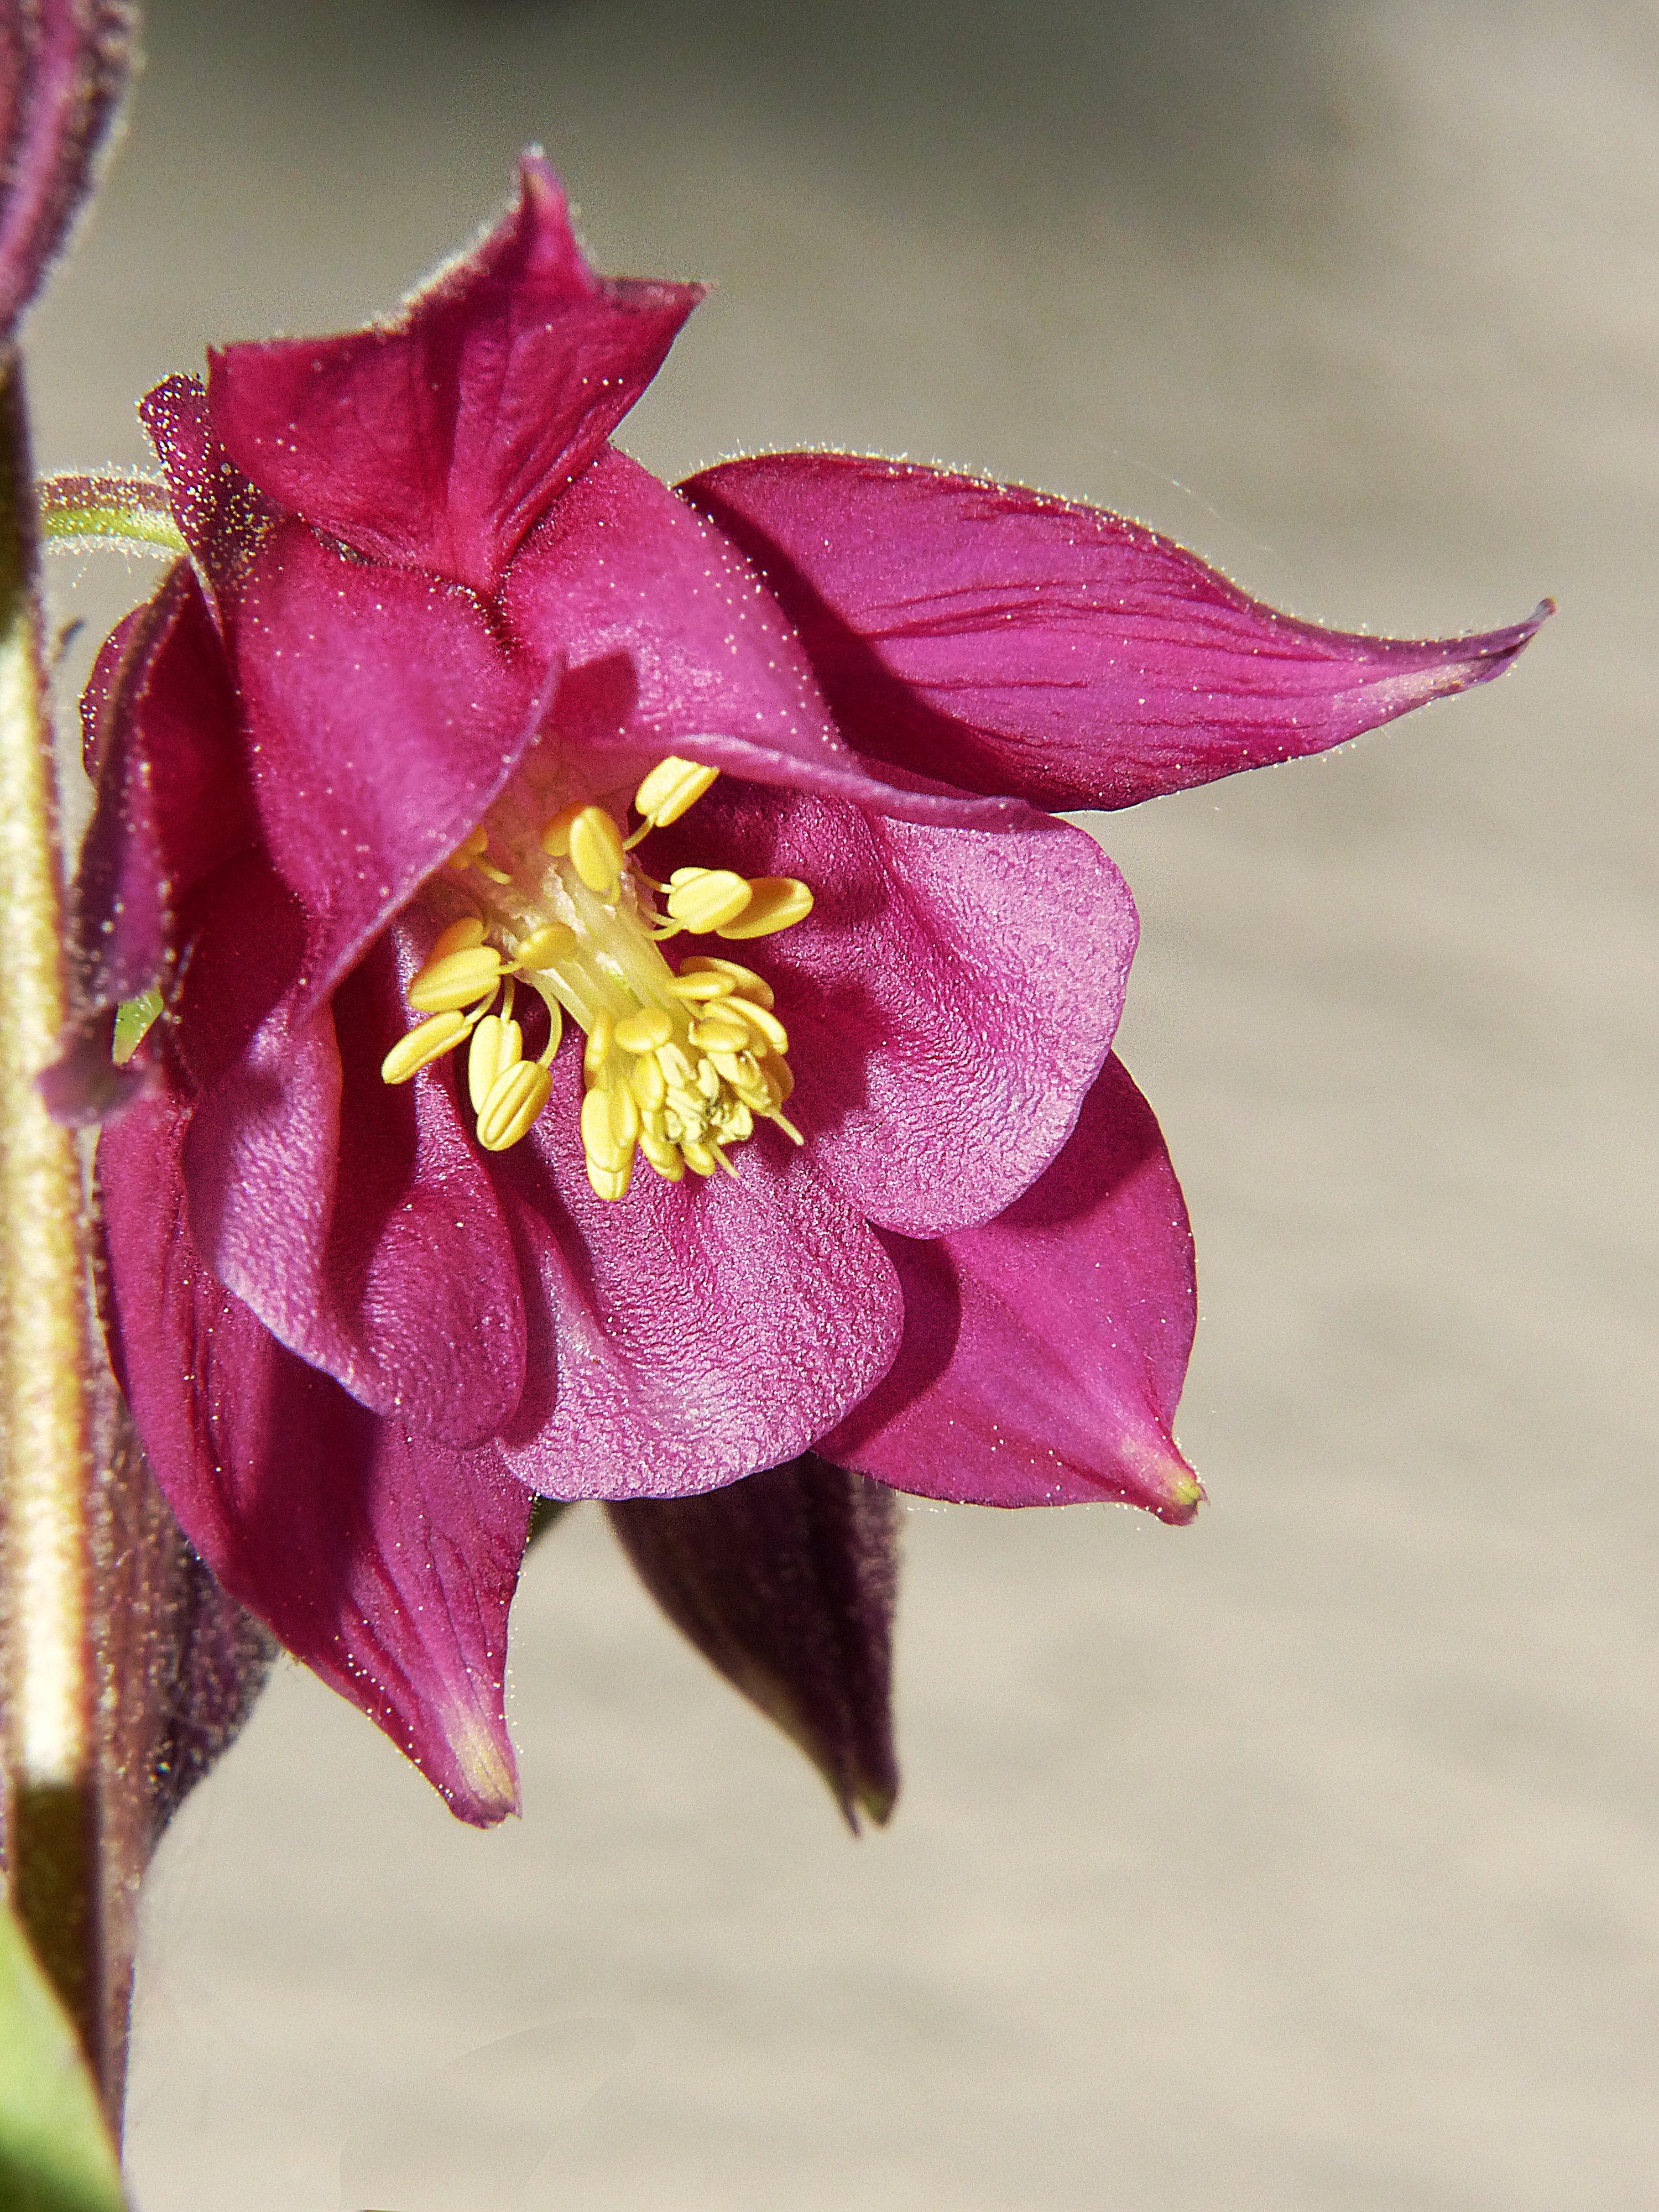
blossom, plant, flower, purple, petal, bloom, macro, pink, close, flora, weed, close up, violet, columbine, macro photography, garden plant, flowering plant, land plant